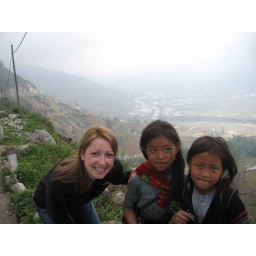
They live in houses below. Purchased friendship bracelet from girls